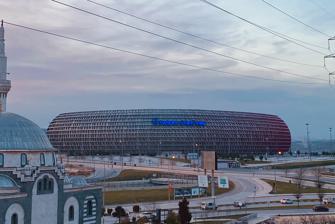
Building: Gaziantep Stadium
Country: Turkey
Year built: 2017
Stadium in Gaziantep, Turkey Gaziantep Stadyumu Full name Gaziantep Stadyumu Former names Gaziantep Arena (2017) Kalyon Stadium (2017–2024) Location Şehitkamil , Gaziantep , Turkey Coordinates 37°7′26″N 37°22′57″E / 37.12389°N 37.38250°E / 37.12389; 37.38250 Executive suites 54 Capacity 35,574 Record attendance 17,927 ( Gaziantep – Fenerbahçe , 18 January 2020) Surface Hybrid grass Construction Broke ground 24 August 2013 Built 2013–2017 Opened 15 January 2017 Tenants Gaziantep F.K. Turkey national football team (selected matches) The Gaziantep Stadium is a stadium in Gaziantep , Turkey. It has a capacity of 35,574 spectators. and was opened on 15 January 2017. It is the home ground of Gaziantep F.K. , replacing Gaziantep Kamil Ocak Stadium . Its distance to the city centre is 10 kilometers. For it to reflect the tradition of the ancient city of Zeugma , the outside walls of the stadium are covered with mosaic. Matches Turkish National Team Main article: Turkey national football team Gaziantep Stadium is one of the main home stadiums of the Turkish national Football team Date Time ( TRT ) Team #1 Res. Team #2 Round Attendance 19 November 2022 20:00 Turkey 2–1 Czech Republic Friendly 29,017 References